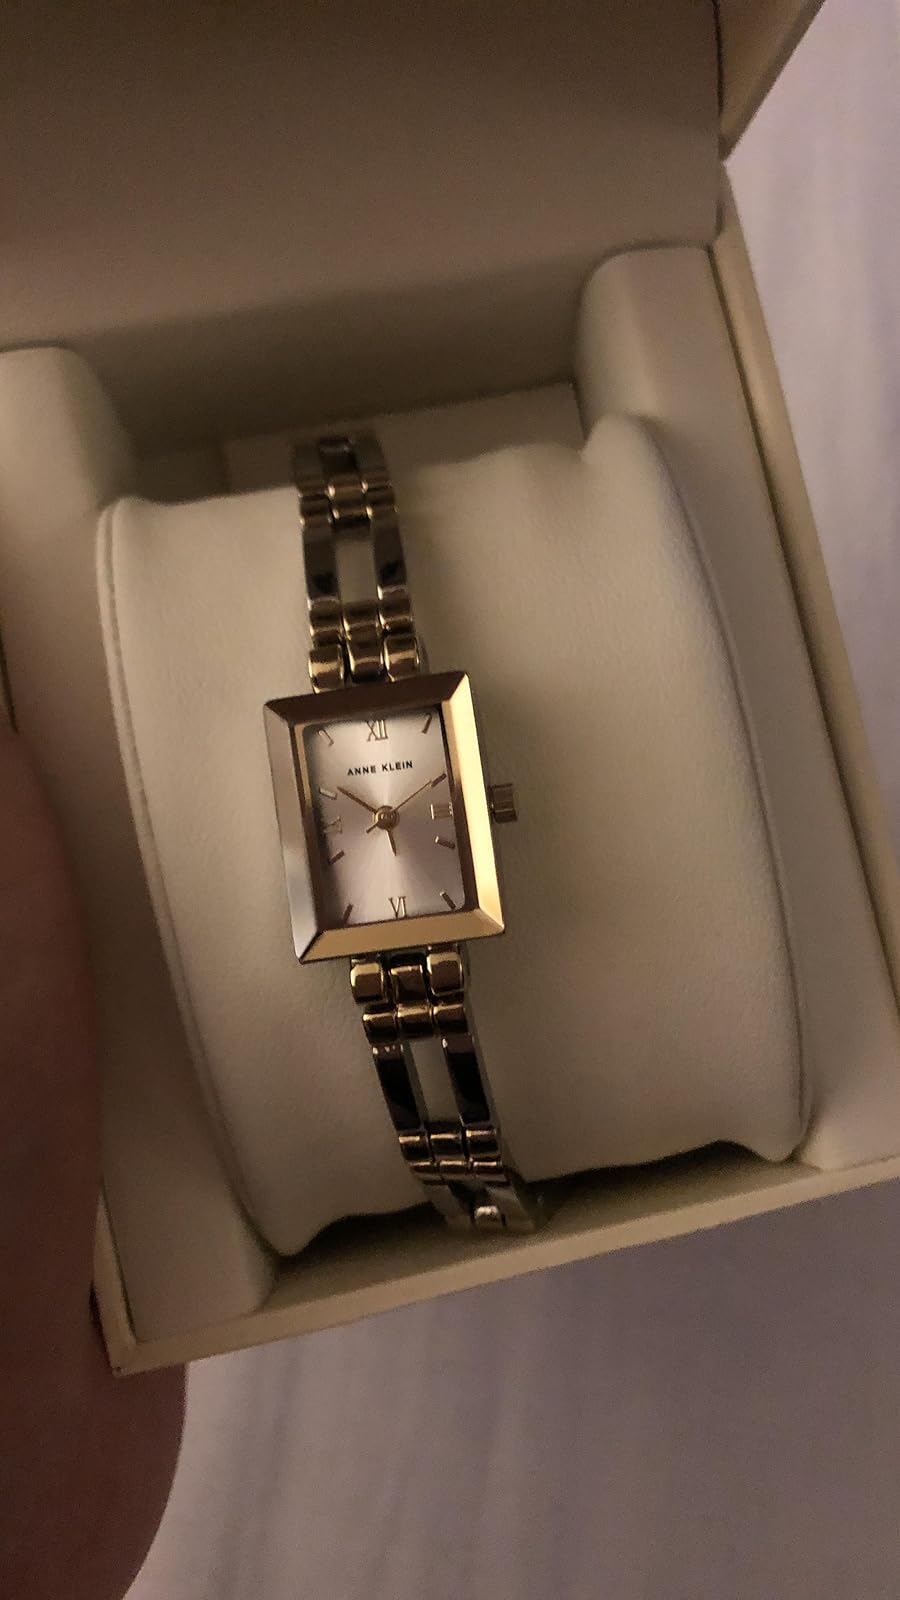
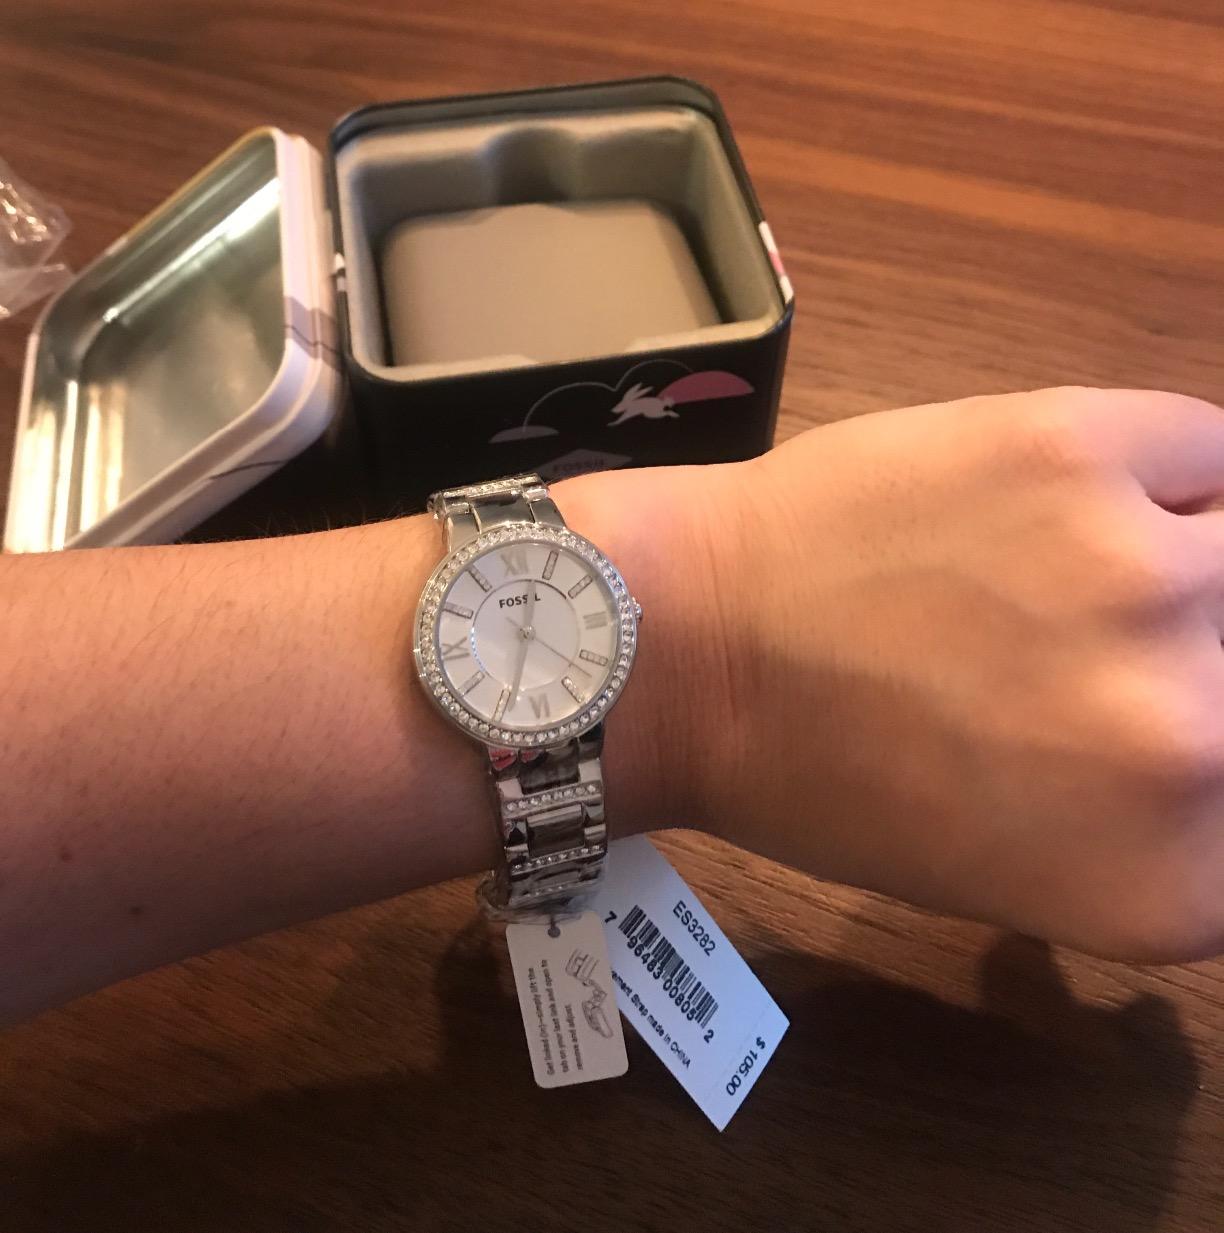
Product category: accessories_watch
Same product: no